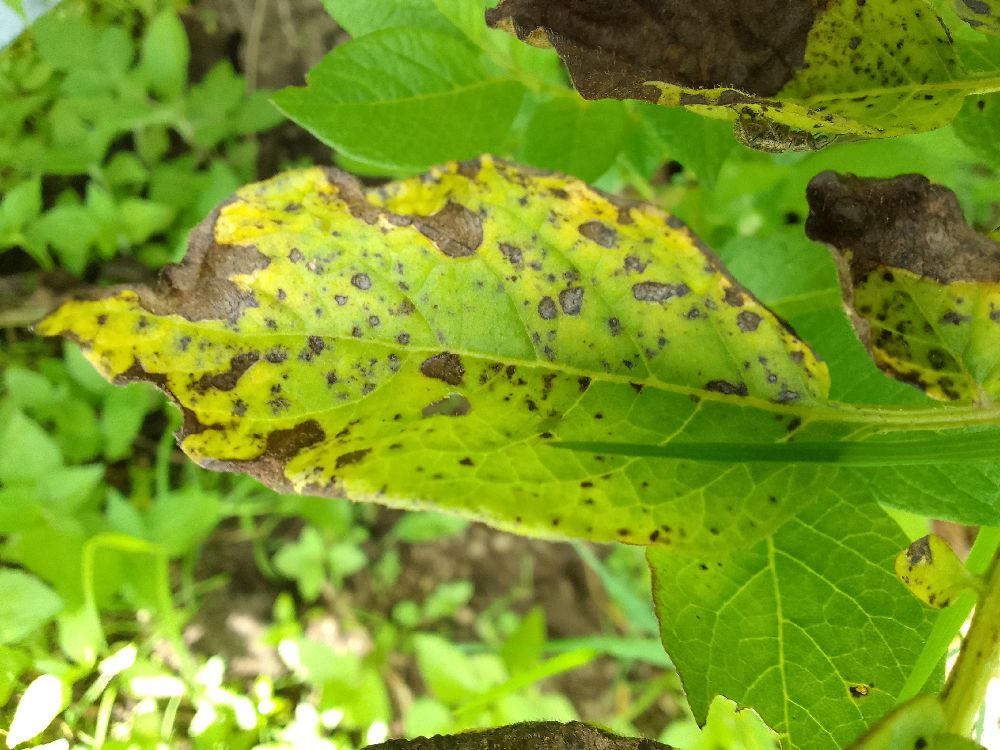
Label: Early blight